1931 VFL grand final

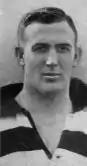
Geelong centreman Edward Greeves

After winning the toss and electing to kick to the Punt Road End, Les Hardiman kicked the first goal for Geelong within the first two minutes of the match. In a hard and contested contest, scoring was limited in the first half, with neither team able to utilise the advantage of the strong breeze blowing towards the Punt Road goal, with Geelong kicking late goals into the wind to lead at half time by seven points. Geelong kicked away in the third quarter to set up the victory, taking advantage of the conditions to lead by 24 points going into the final quarter. Allan Geddes playing on the wing for Richmond was noted as his team's best player, with Jack Carney a matchwinner for Geelong, handily beating his opponent Stan Judkins.